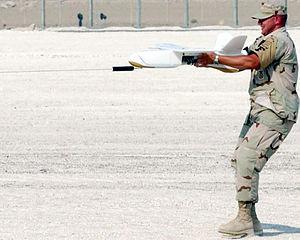
Le Desert Hawk est un drone de combat léger utilisé pour la surveillance d'un périmètre tel qu'une base militaire. Il a été développé par la division Skunk Works du constructeur Lockheed Martin dans le cadre du programme FPASS. Ce développement fut rapide, car il réutilisait des éléments du drone précédent MicroStar.